Cimber Sterling

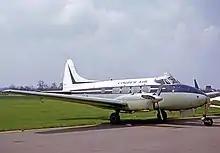
Cimber Air De Havilland Dove at Hanover Airport in 1970

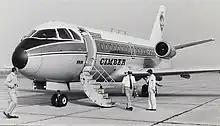
A VFW-Fokker 614 at Groningen Airport in 1977

Cimber Air was founded in 1950 by Ingolf Lorenz Nielson who took over Sønderjyllands Flyveselskab.